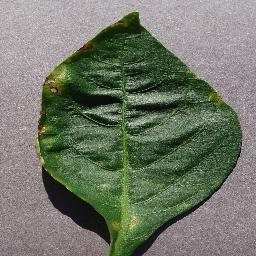
Label: Pepper,_bell___Bacterial_spot